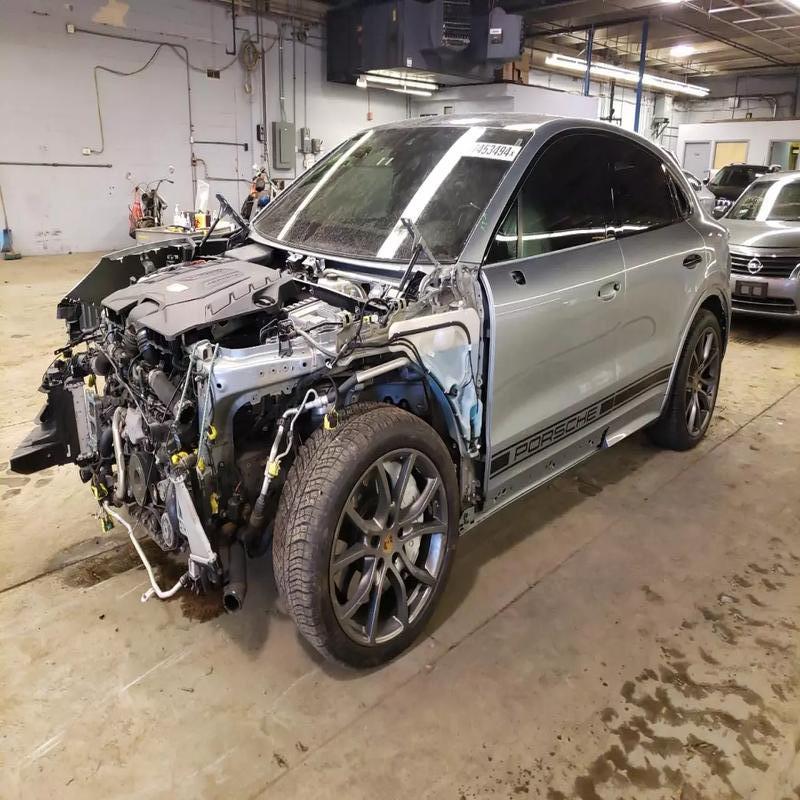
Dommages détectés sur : pare-choc avant, feu avant droit, feu avant gauche, capot, aile avant gauche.
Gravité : majeur